Answer in natural language. Consider the 3D positions of the objects in the scene and not just the 2D positions in the image. Is the centerpoint of  wooden dining table (highlighted by a red box) at a higher height than black color shelving unit (highlighted by a blue box)? Choose between the following options: no or yes
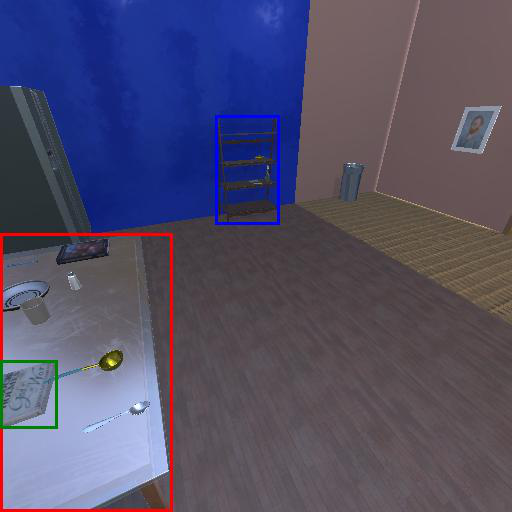
<answer>no</answer>